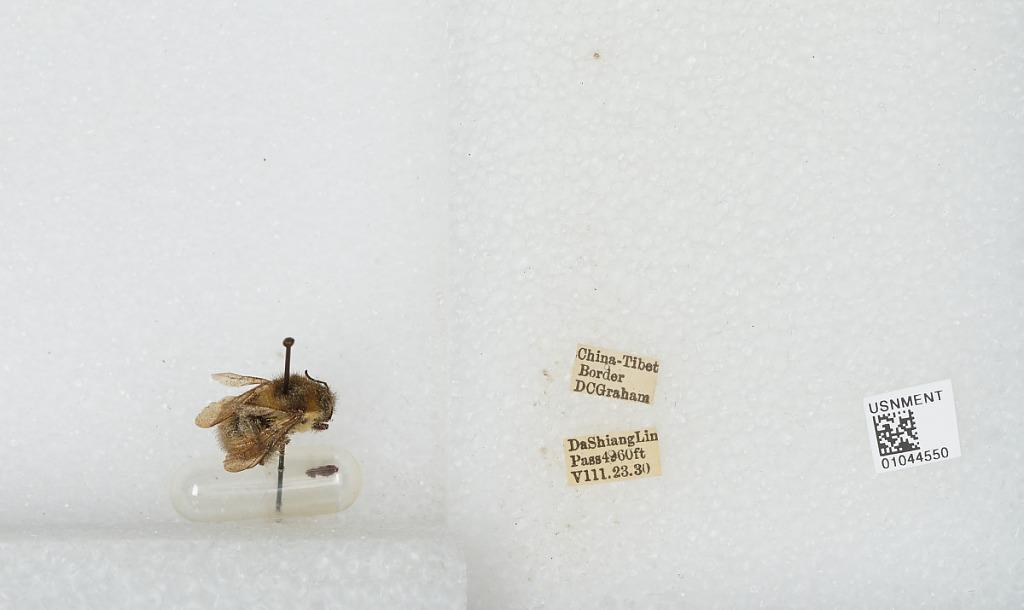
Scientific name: Bombus sp.
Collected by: D. Graham
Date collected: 1930-8-23
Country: China
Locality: Da Shiang Lin Pass, China-Tibet border